Women Talking (film)

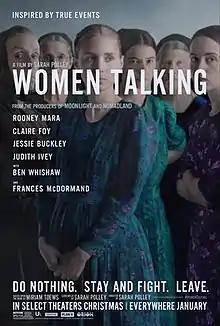
Theatrical release poster

Women Talking is a 2022 American drama film written and directed by Sarah Polley. Based on the 2018 novel by Miriam Toews, itself inspired by the gas-facilitated rapes that occurred at the Manitoba Colony, a remote and isolated Mennonite community in Bolivia, the film follows a group of American Mennonite women who discuss their future, following their discovery of the men's history of raping the colony's women. It features an ensemble cast that includes Rooney Mara, Claire Foy, Jessie Buckley, Judith Ivey, Ben Whishaw, and Frances McDormand, who also served as a producer on the film. It is the last film to be released by United Artists Releasing, before it was folded into MGM on March 4, 2023.